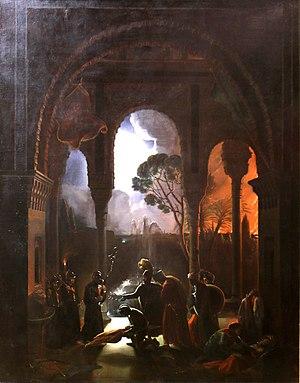
Gonzalve de Cordoue, né à Montilla le 1ᵉʳ septembre 1453 et mort à Grenade le 2 décembre 1515, est un militaire espagnol au service des rois catholiques, dont la carrière se déroule essentiellement pendant les guerres d'Italie. Ses succès militaires lui ont valu très tôt le surnom de Gran Capitán.